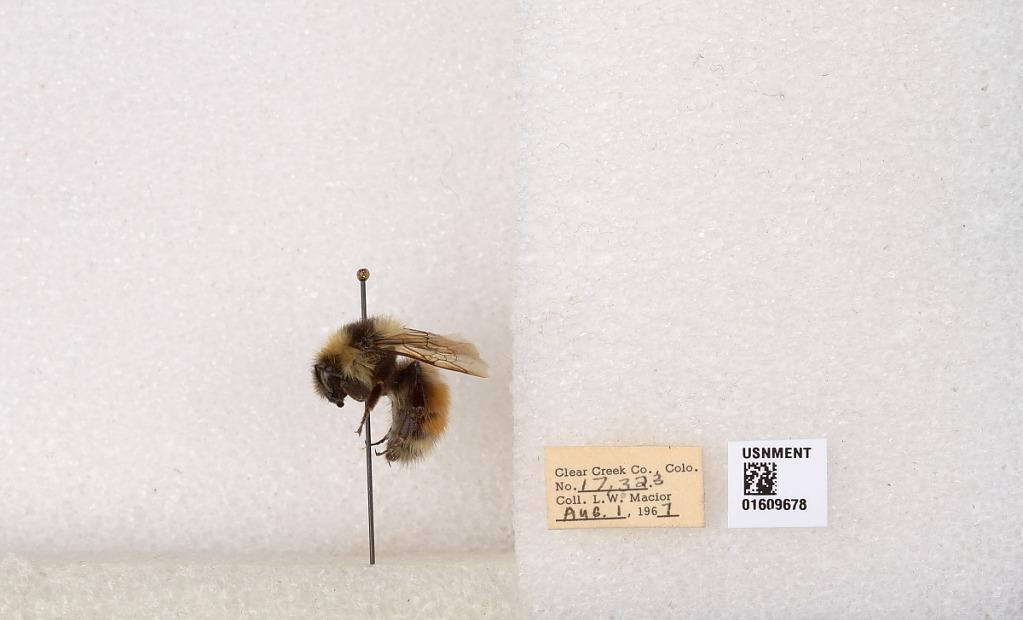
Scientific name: Bombus (Pyrobombus) sylvicola Kirby
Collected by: L. Macior
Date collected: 1967-8-1
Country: United States
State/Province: Colorado
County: Clear Creek
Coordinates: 39.6856, -105.645